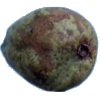
Label: Pear Stone 1